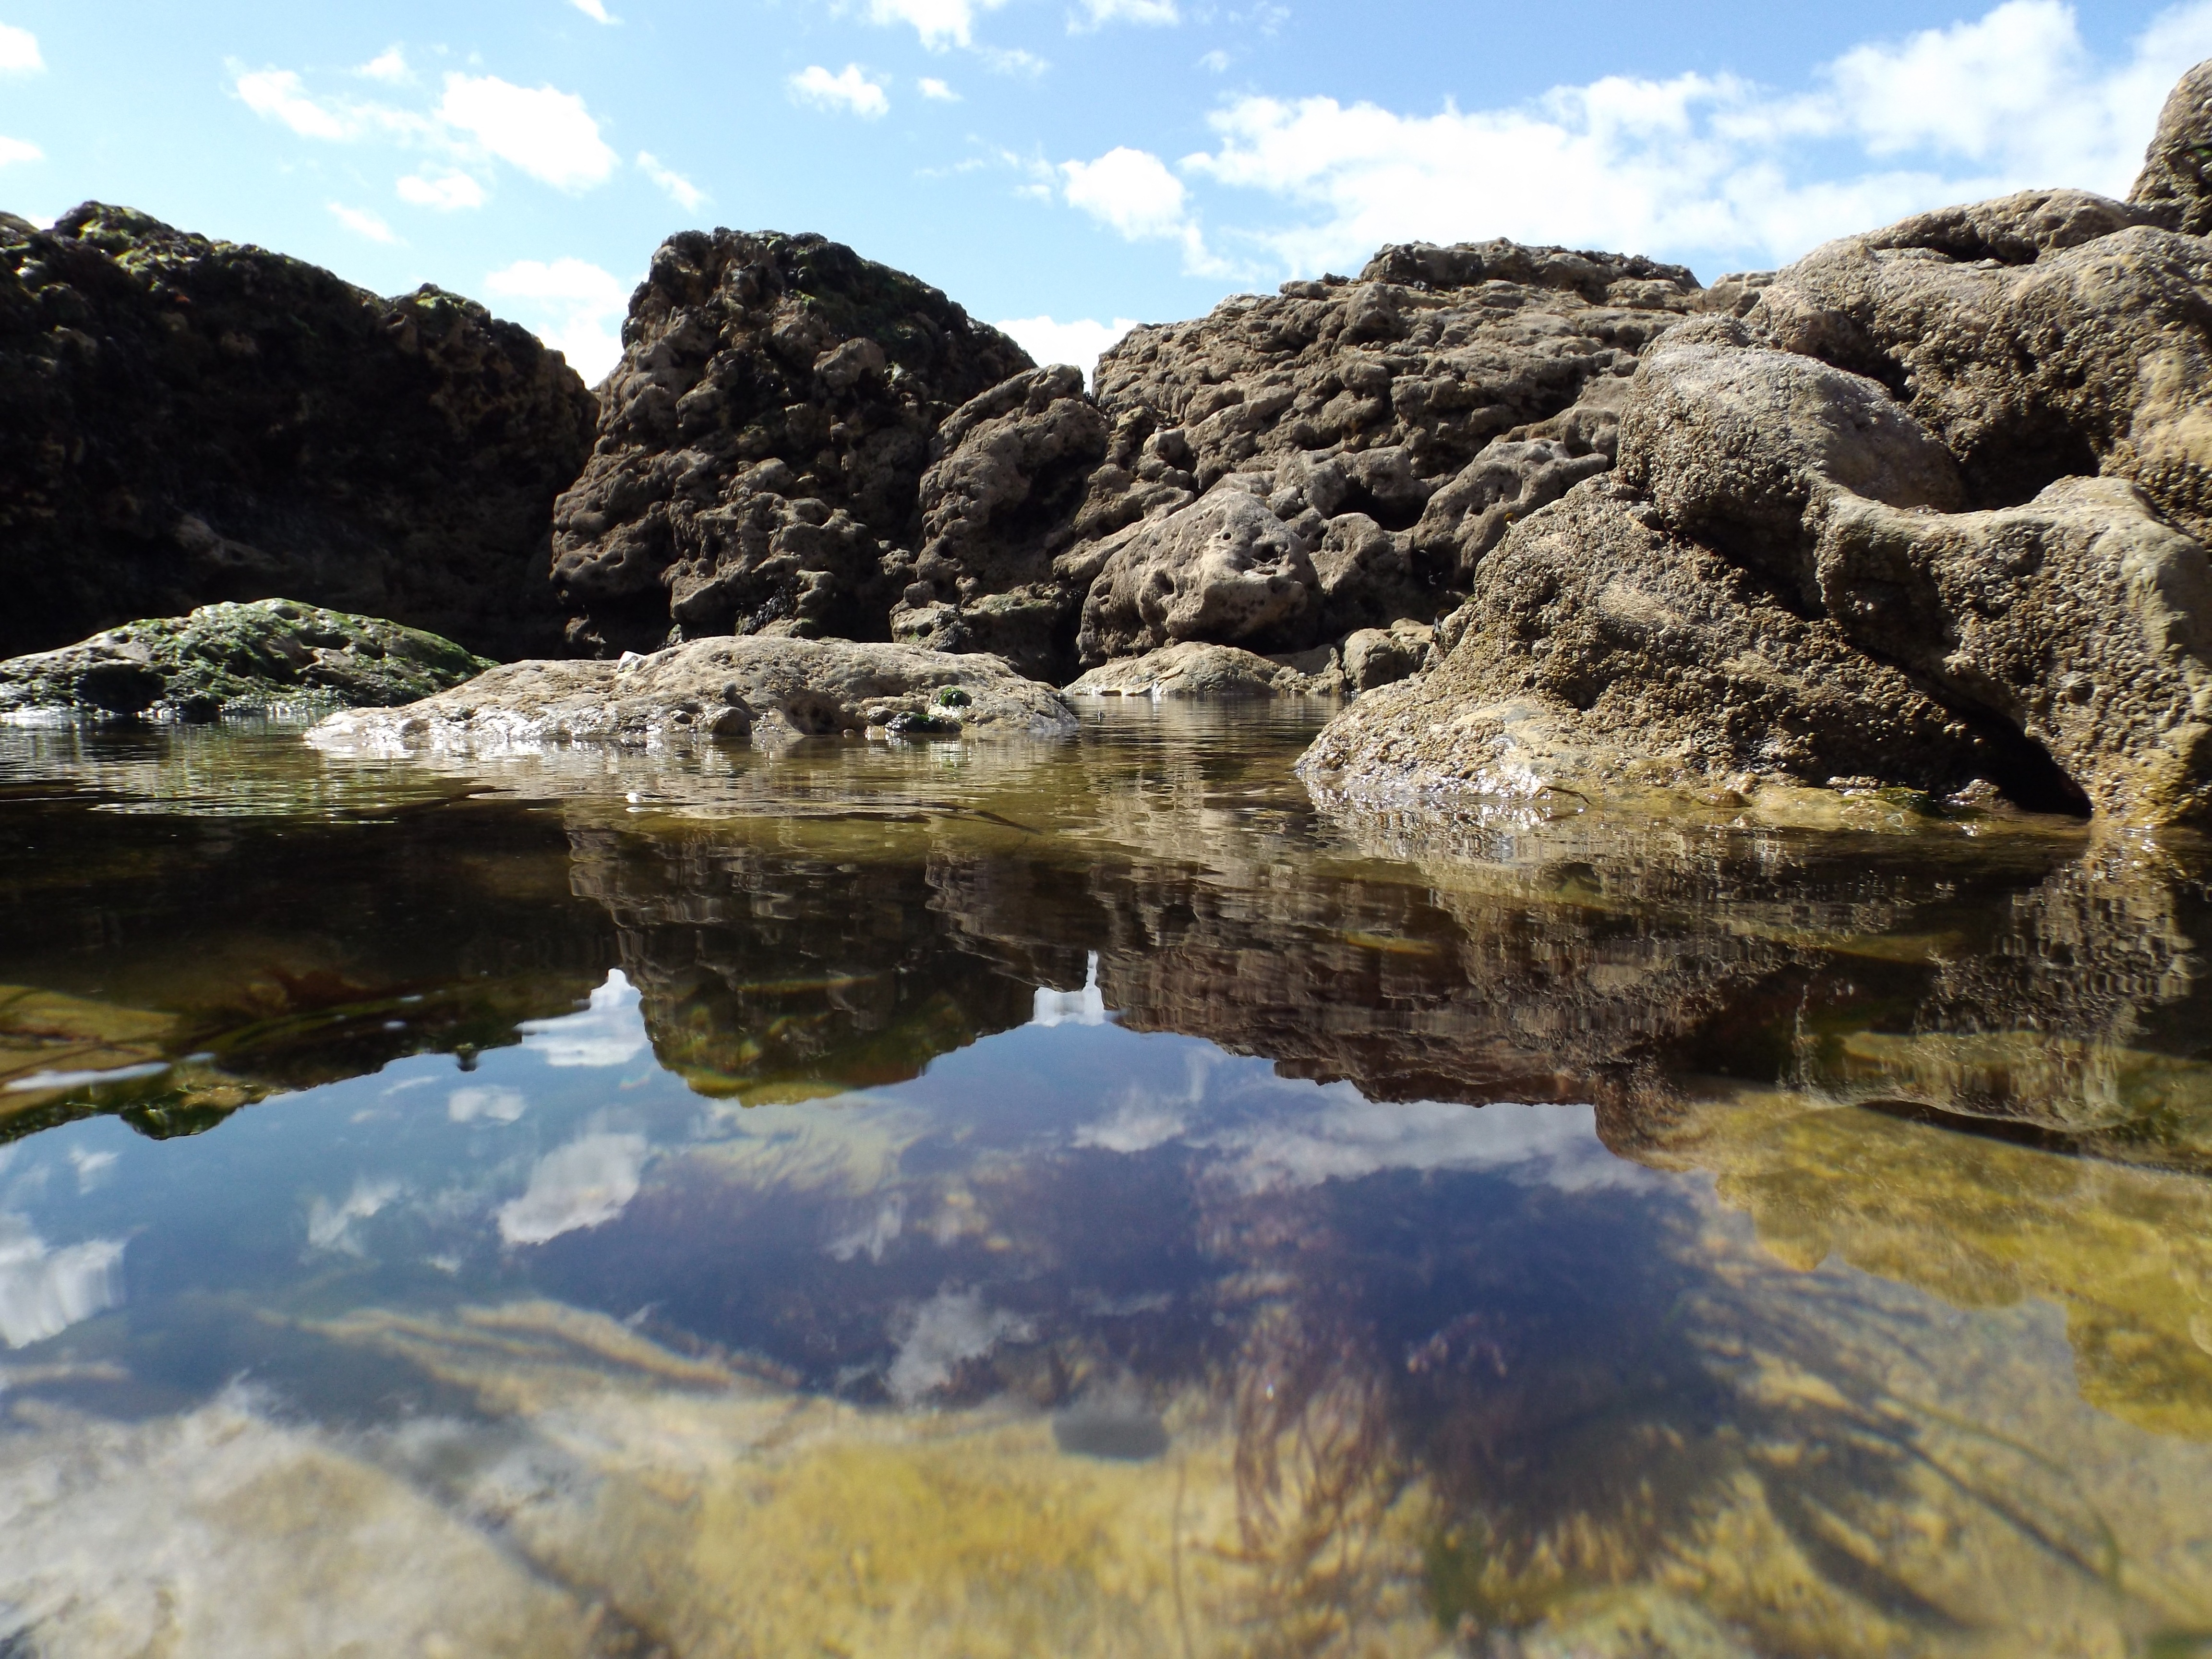
landscape, sea, coast, water, rock, wilderness, mountain, shore, lake, pool, reflection, seashore, terrain, material, england, geology, loch, wadi, rock pools, shields rocks